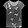
Label: T - shirt / top